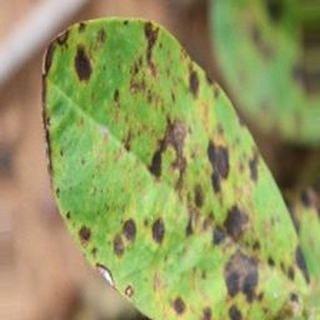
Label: groundnut_late_leaf_spot